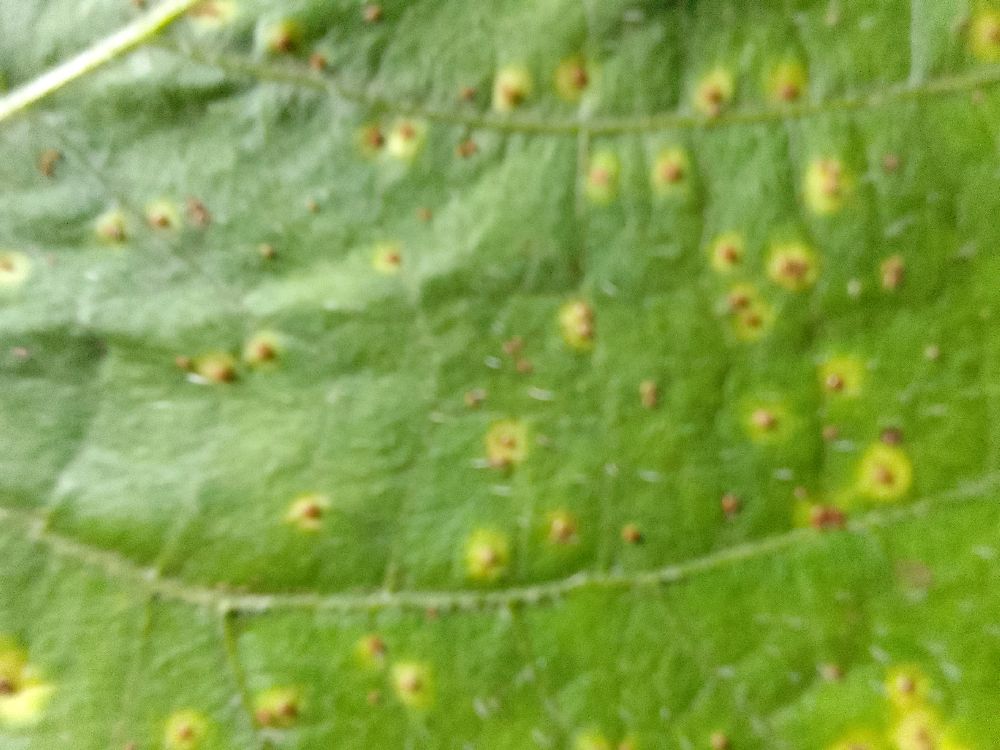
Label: rust